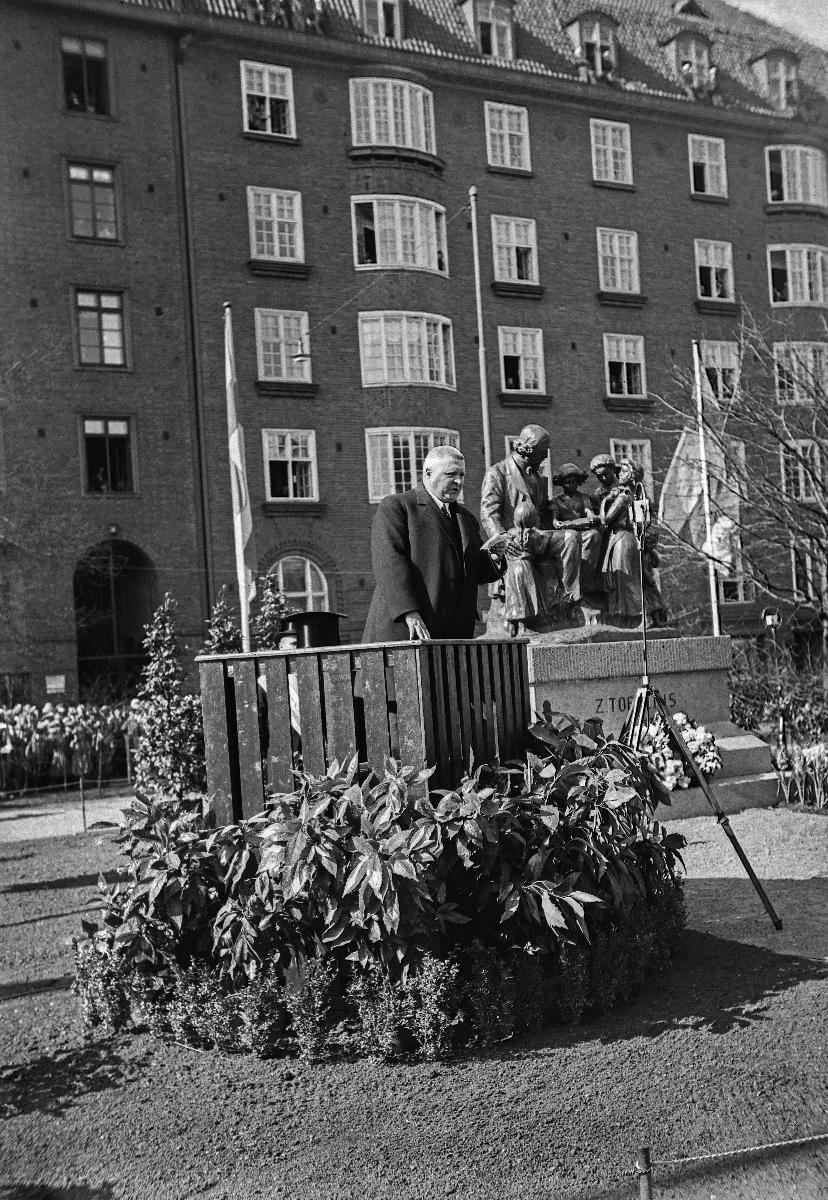
Sakari Topeliuksen patsaan paljastustilaisuus
Zacharias Topelius -statyns avtäckning; Revealing of the statue of Zacharias Topelius
sisällön kuvaus: Topelius ja lapset -patsaan paljastustilaisuus Koulupuistikossa, Helsingissä 13.5.1932. Lehtori Artur Siegberg pitää paljastuspuheen. content description: The revealing of the statue Topelius and Children at Koulupuistikko in Helsinki 13.5.1932. Lecturer Artur Siegberg gives the revealing speech. innehållsbeskrivning: Avtäckningen av Topelius och barnen -statyn i Skolskvären, Helsingfors 13.5.1932. Lektor Artur Siegberg håller avtäckningstal.
Kuvaaja: Sundström, Hugo, kuvaaja
Vuosi: 1932
Paikka: Suomi, Uusimaa, Helsinki
Aiheet: taide; julkinen taide; patsaat; muistomerkit; monumentit; paljastustilaisuudet; kirjailijat; HBL; art; public art; statues; monuments; authors; sculpture; revealing; konst; offentlig konst; statyer; minnesmärken; författare; skulptur; avtäckning; monument